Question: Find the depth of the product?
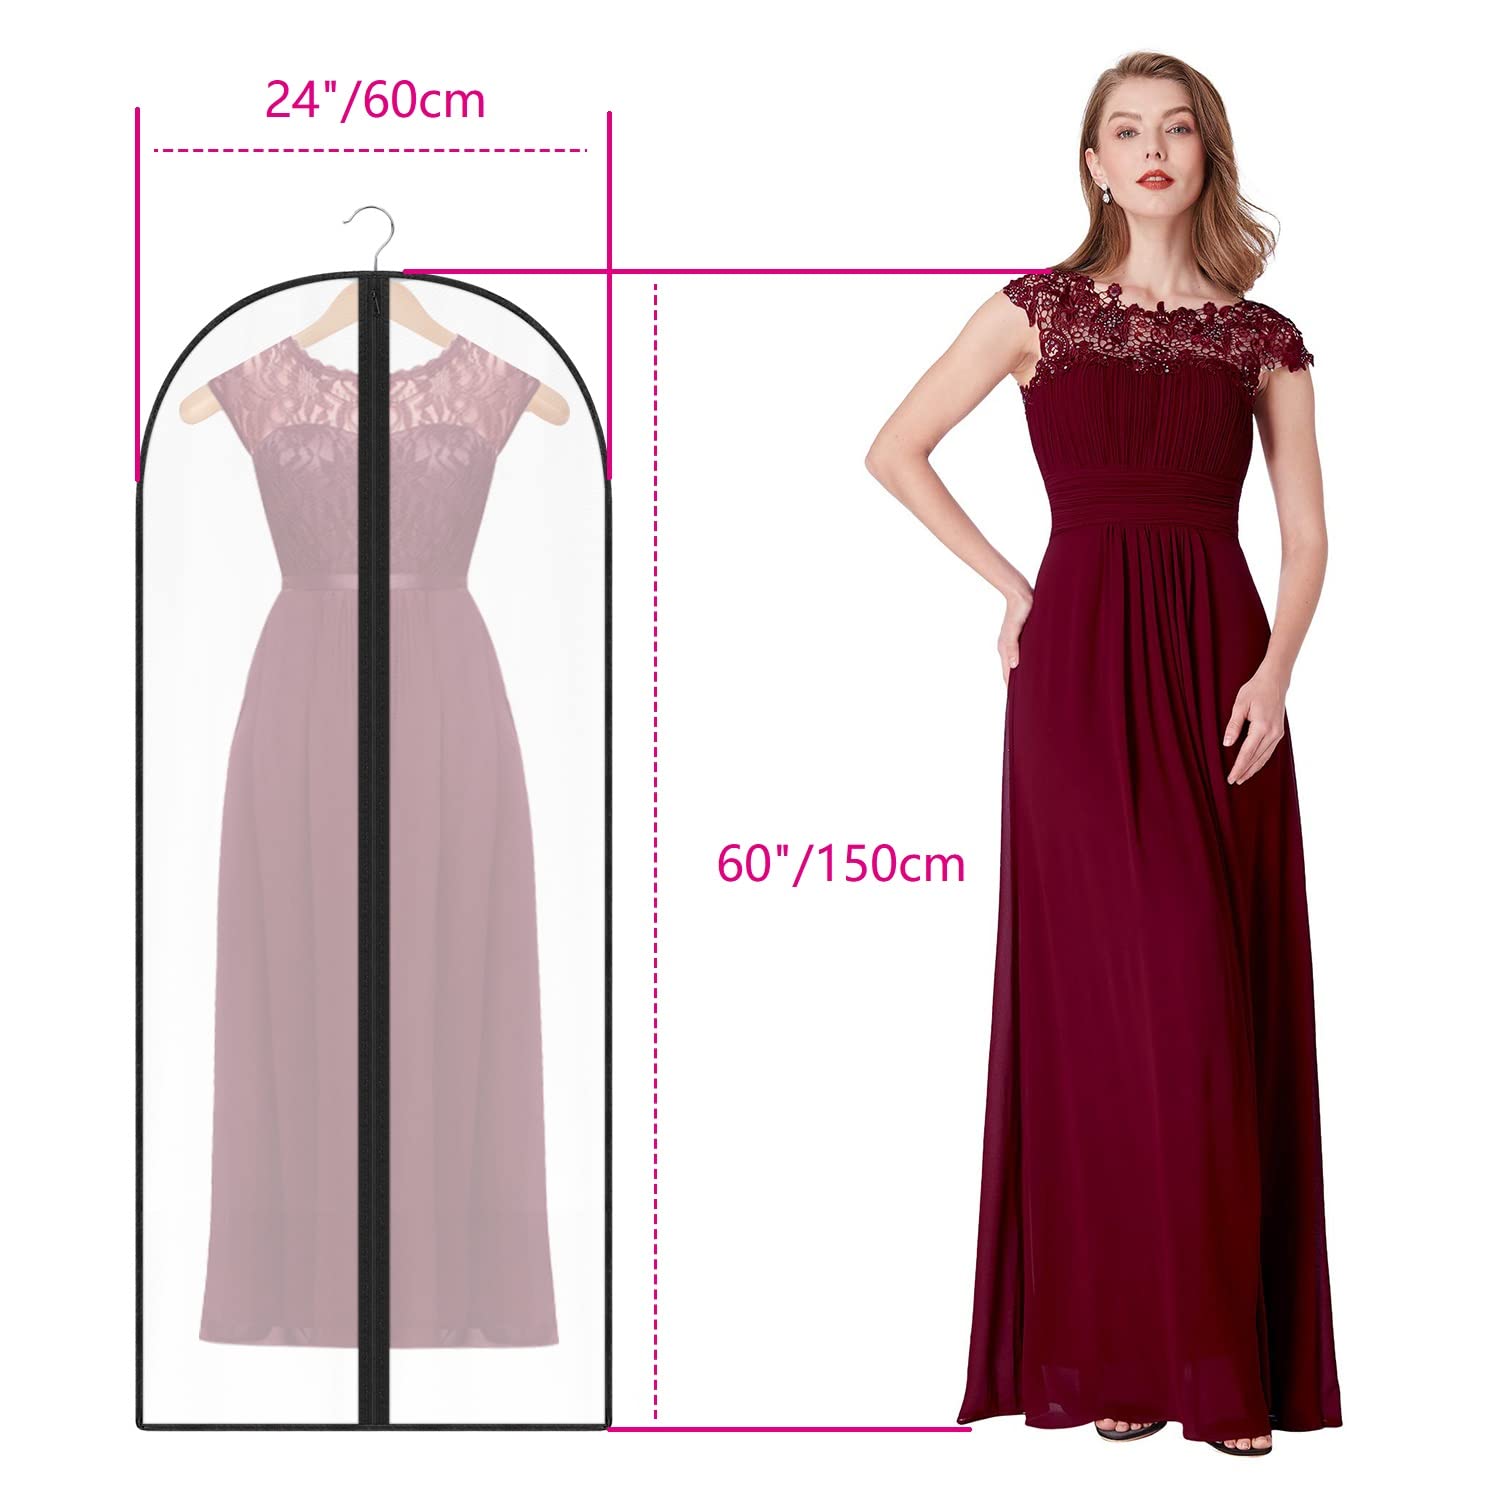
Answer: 60.0 centimetre